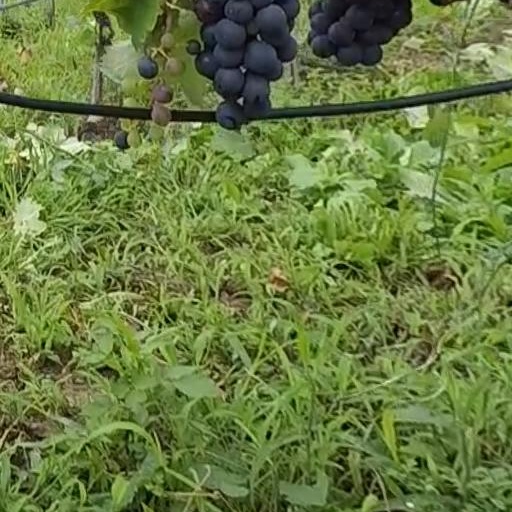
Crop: grape